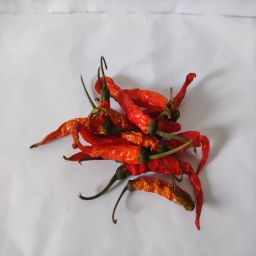
Crop: Chile Pepper
Quality: Dried